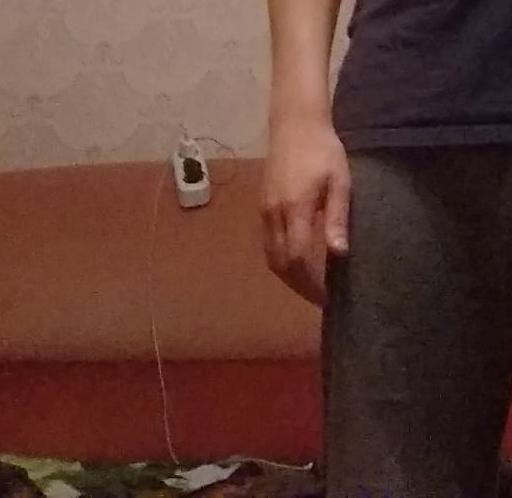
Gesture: no_gesture